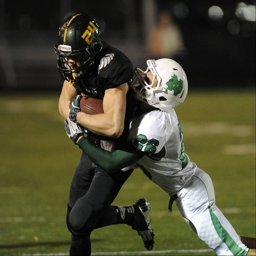
round one - photos from the playoff football game .